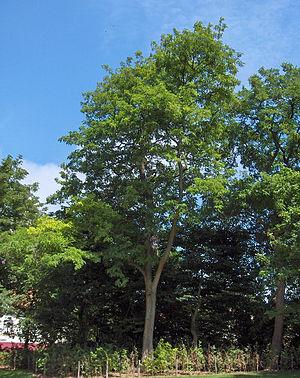
Bien qu'il existe plusieurs définitions des espèces envahissantes, elles sont toujours basées sur quatre critères principaux :